Julen Guerrero

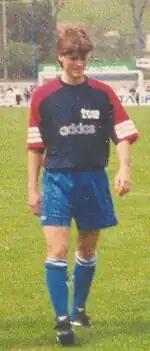
Guerrero training with Spain in 1994

On 27 January 1993, when still only 19, Guerrero made his debut for Spain in a friendly with Mexico, in Las Palmas. He went on to play 41 games and score 13 goals, and also represented the nation at the 1994 and 1998 FIFA World Cups and UEFA Euro 1996.